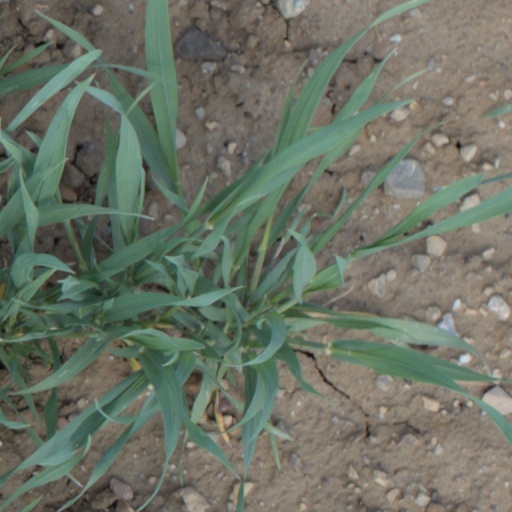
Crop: wheat